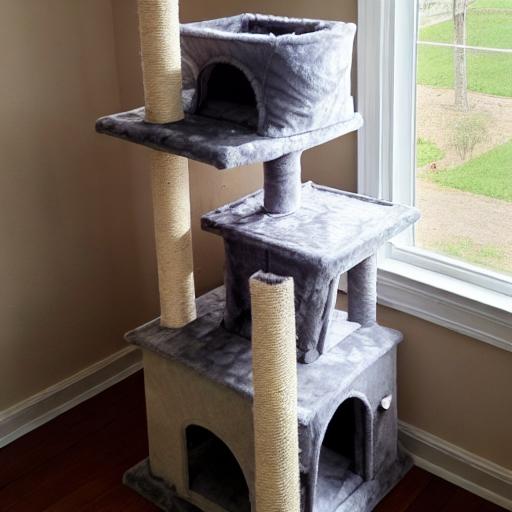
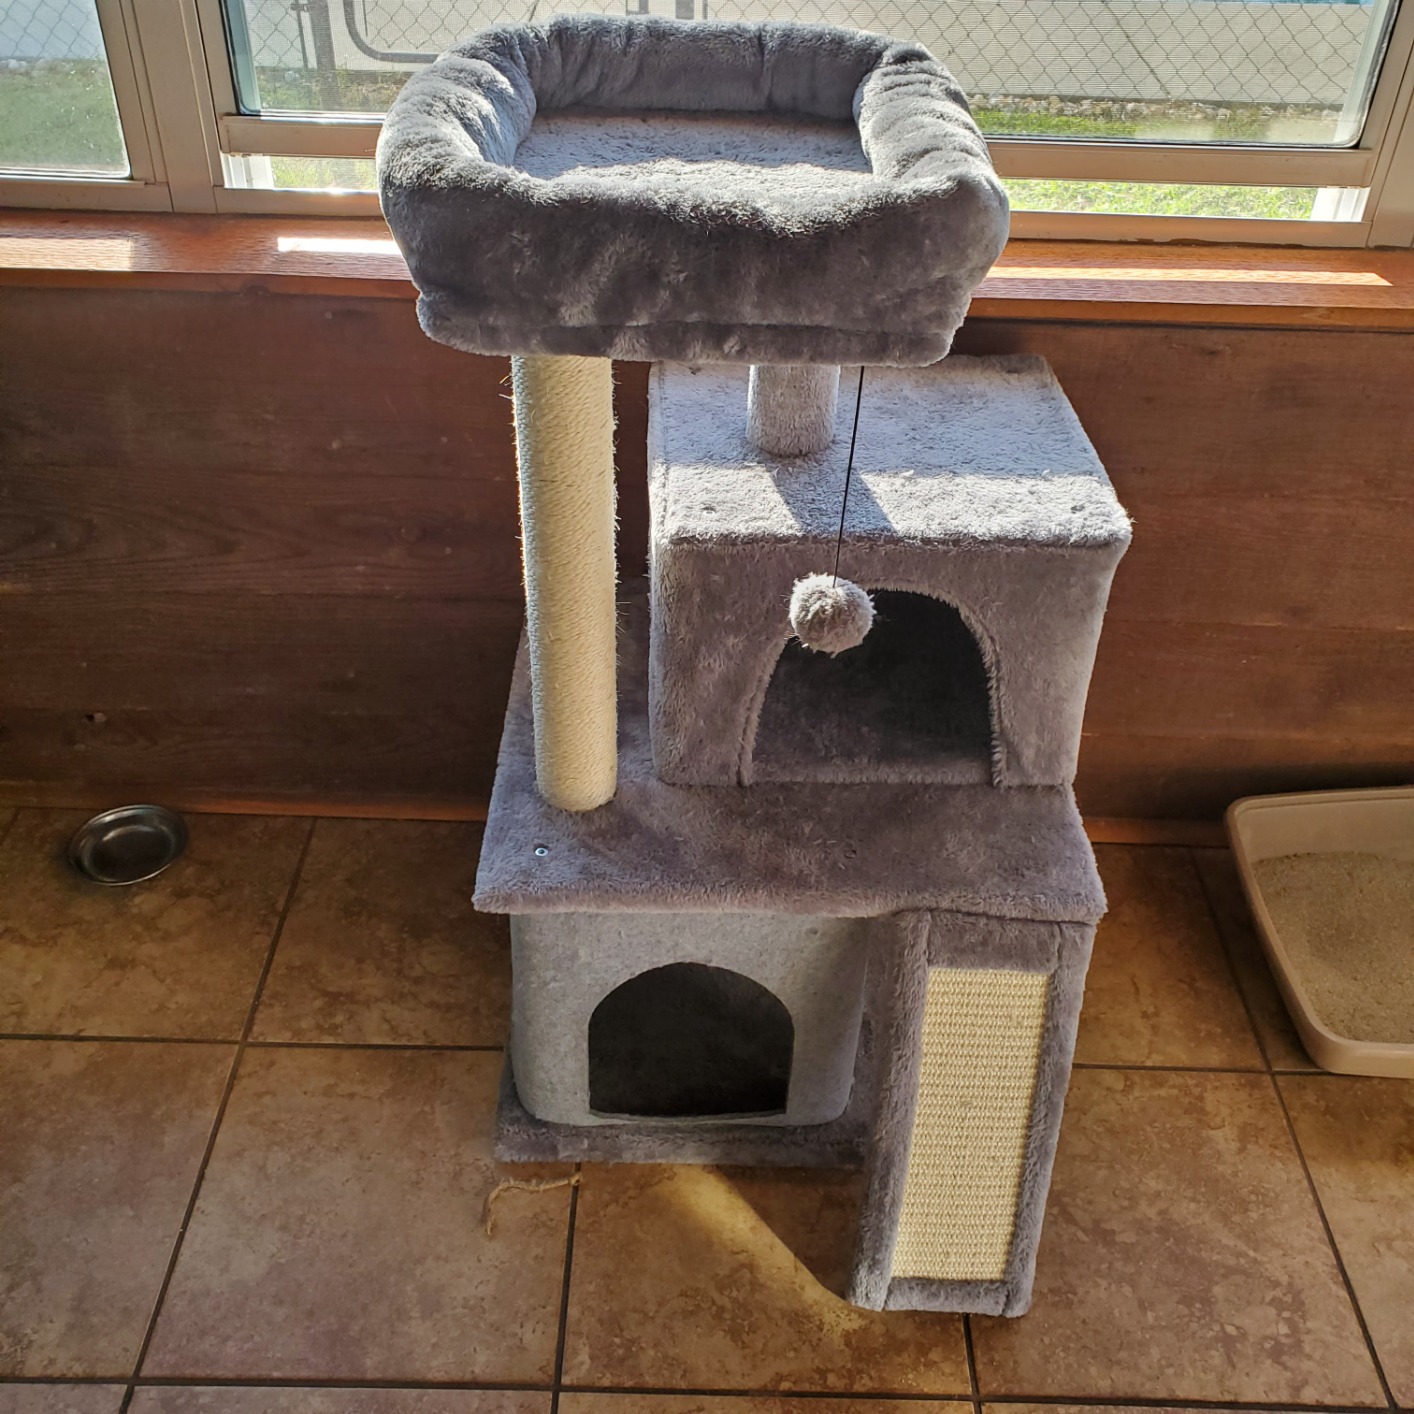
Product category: items_cat tree
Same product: no